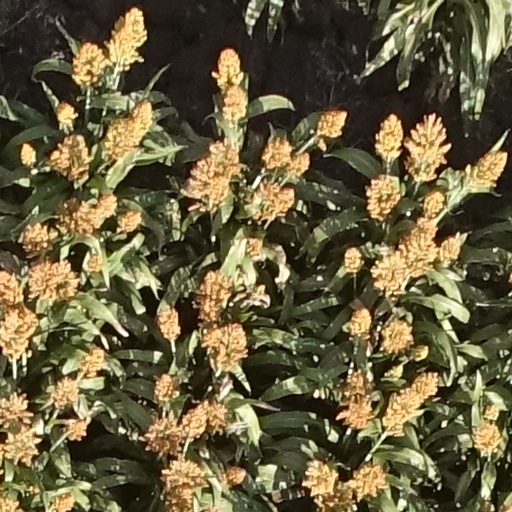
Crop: sorghum